Glenda Mitchell

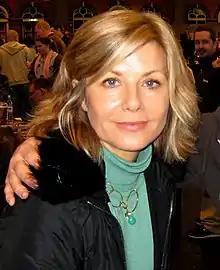
Glynis Barber ("pictured") portrayed Glenda Mitchell.

On 17 October 2009, it was announced on the "EastEnders" website that veteran actress Jill Gascoine had been cast as Glenda, and would appear in 2010. She is the mother of established characters Ronnie (Samantha Womack) and Roxy Mitchell (Rita Simons), and former wife of Archie Mitchell (Larry Lamb). On casting, the show's executive producer Diederick Santer stated: "I'm so looking forward to welcoming the hugely talented Jill to "EastEnders". I have a very clear memory of watching "C.A.T.S. Eyes" every Friday night, [and] Jill's character, Maggie Forbes, was always my favourite – tough, glamorous, and exciting – perfect qualities for Glenda Mitchell." On joining the show Gascoine added: "I'm thrilled to be joining the cast of "EastEnders" and I am really excited to be back on British TV." However, it was announced on 23 October 2009 that Gascoine withdrew from her filming commitments during her first day on set, as she felt that she "lacked the right experience to film such a big continuing drama". She said "I was so looking forward to playing Glenda but having spent the last 15 years working in America [...] I felt, on arrival, I lacked the right experience to film such a big continuing drama. I have tremendous respect for "EastEnders" and the cast, so I didn't want to let the show or my fellow cast members down."